DJMax Portable Black Square

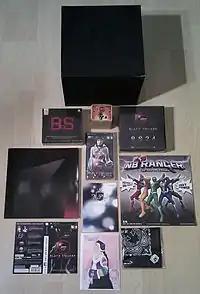
Packaging of the DJMax Portable Black Square Quattra Limited Edition and its contents

A limited collector's edition package called "DJMax Portable Black Square - Quattra Limited Edition" was also released in limited quantities. Only 1,500 of these were manufactured. "Black Square" is the fourth title in the "DJMax" series and the name for this special package is derived from Italian word "Quattro" which means number "four". The package itself is a black cube. A two-day pre-order event was held for people whom wanted to reserve this package for themselves. On December 6, 2008, the first 1,000 packages of the limited edition became available for pre-order and later on December 7, 2008, the last 500 packages became available.